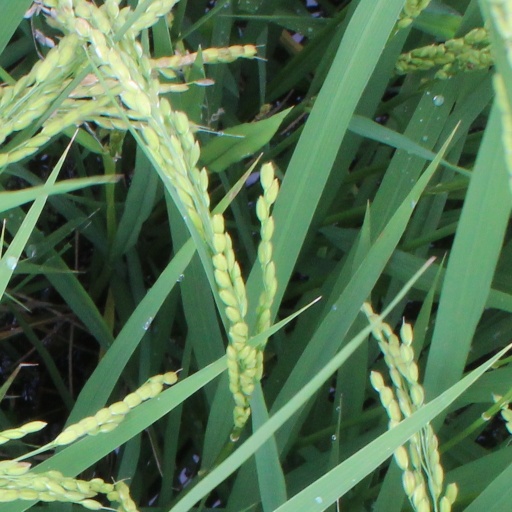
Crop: rice